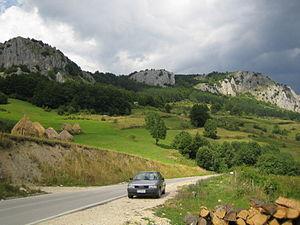
Le mont Mučanj est une montagne de l'ouest de la Serbie. Son point culminant, le pic de Klekov vrh, s'élève à une altitude de 1 532 m.